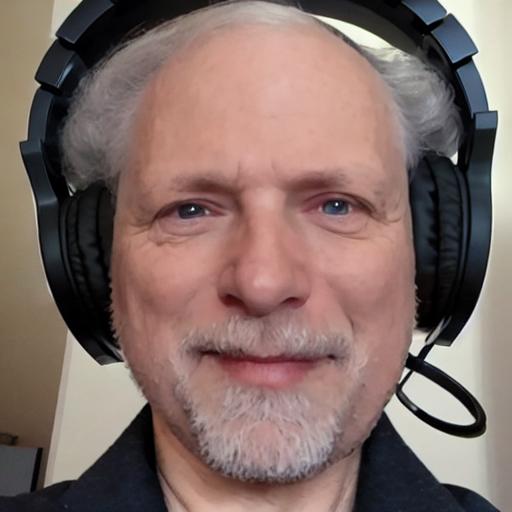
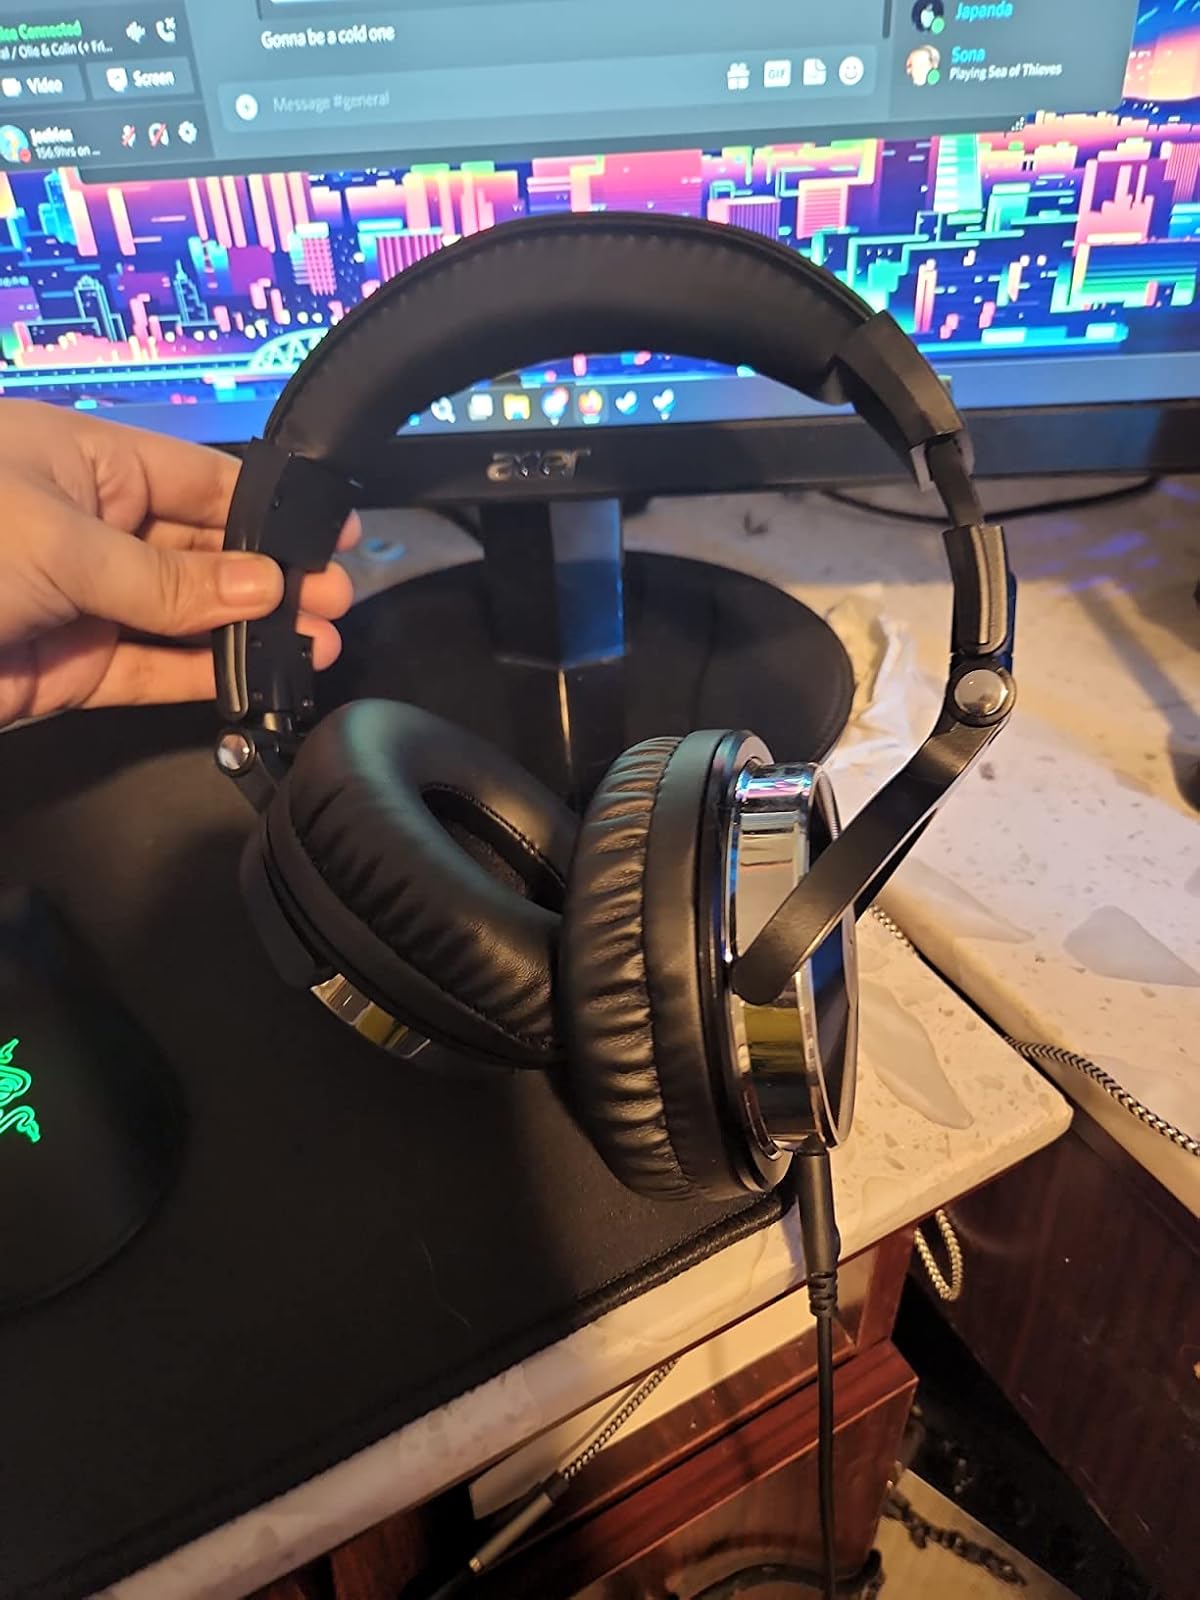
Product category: headphones
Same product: no